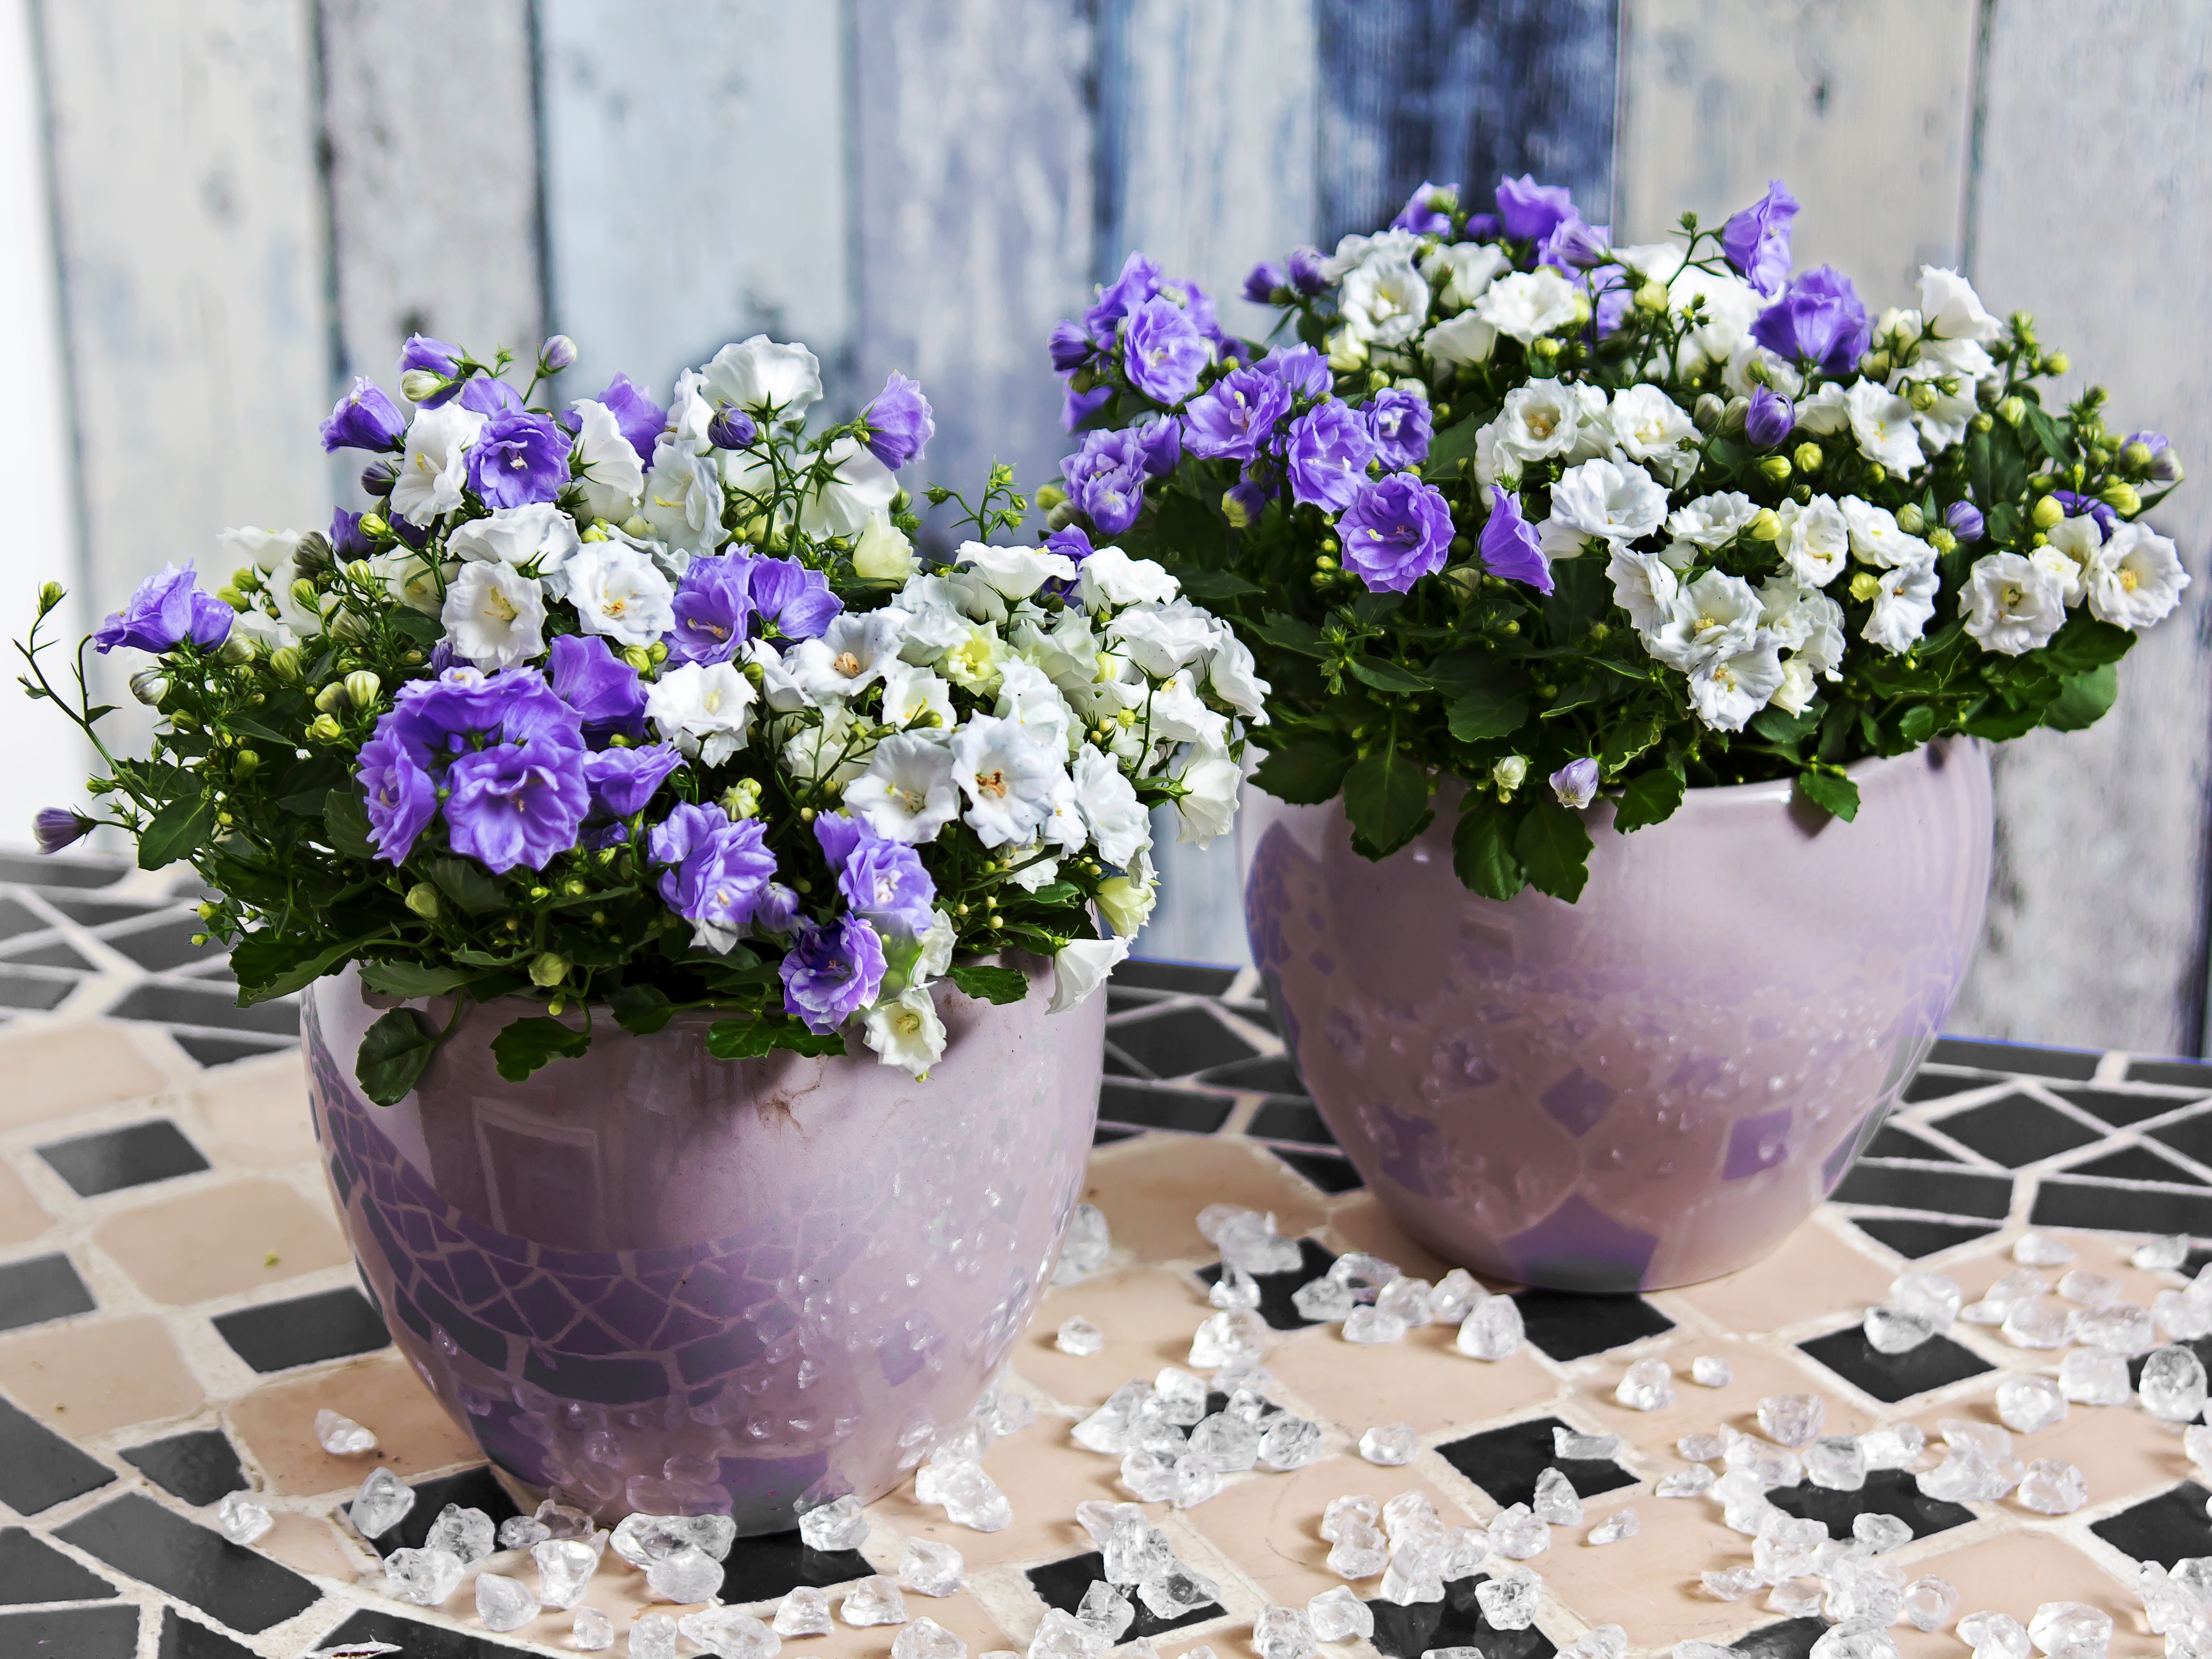
blossom, plant, white, flower, purple, bloom, blue, flora, hydrangea, fauna, petals, lilac, flowerpot, floristry, viola, campanula, bellflower, ambience, ornamental plant, flowering plant, blue violet, flower bouquet, dwarf bellflower, petite bellflower, land plant, violet family